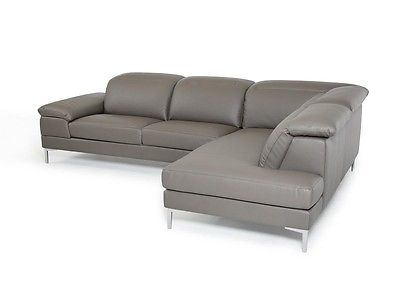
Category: sofa